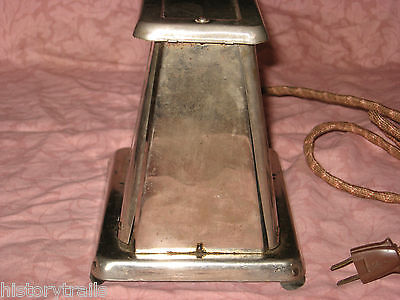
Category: toaster